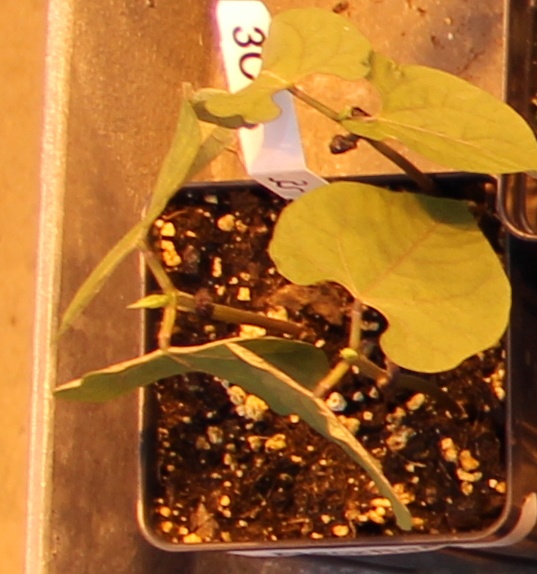
Label: Blackbean